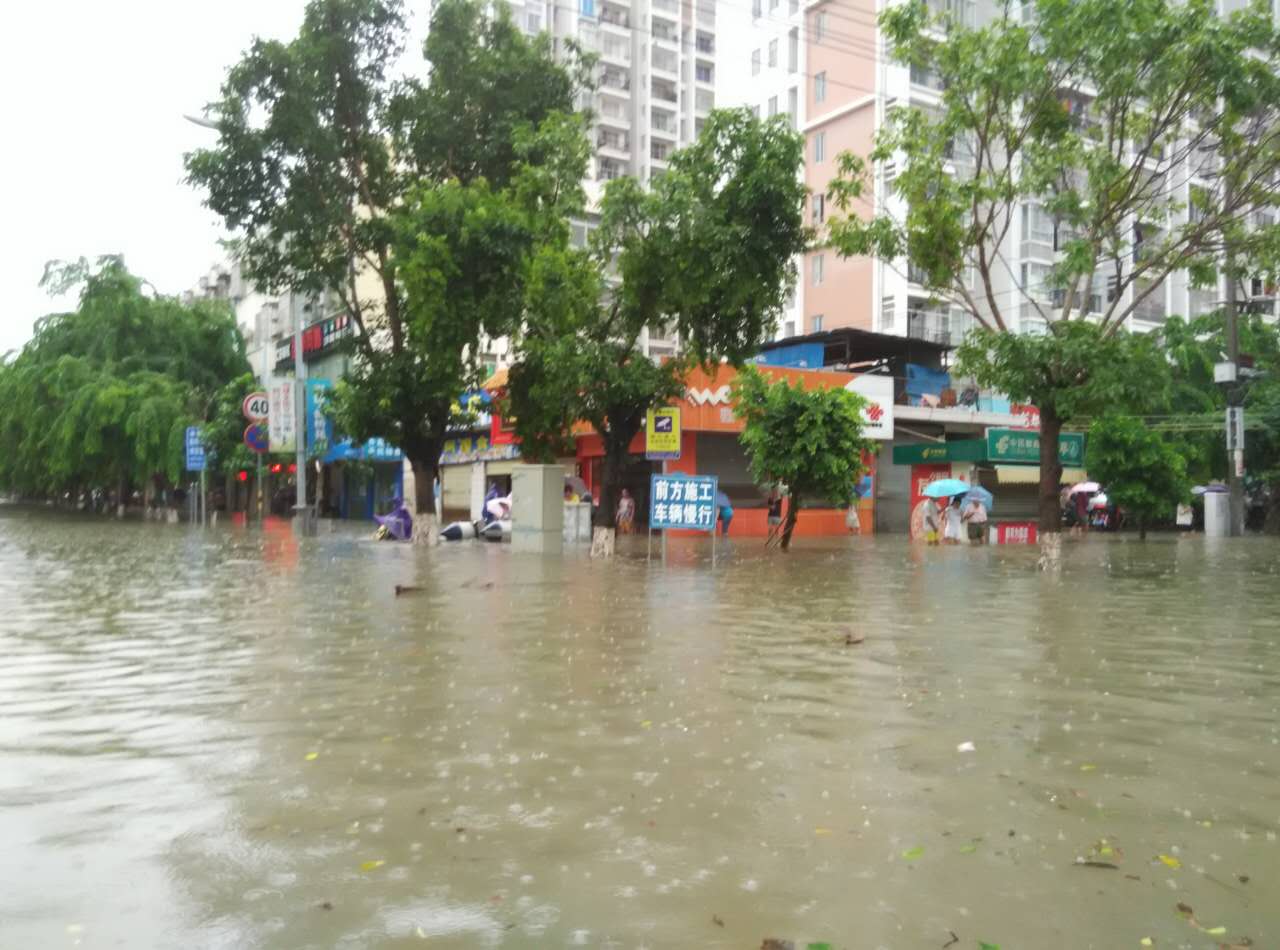
Weather: rain or strom